Banpresto

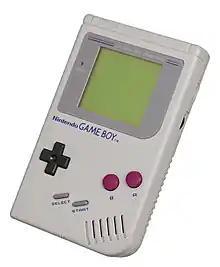
"Super Robot Wars" for the Game Boy (pictured above) became one of Banpresto's most-successful titles upon its release in 1991.

In April 1991, Banpresto introduced "Super Robot Wars", a tactical role-playing game for the Game Boy. Developed by external studio WinkySoft, it was a spiritual successor to its "Compati Hero" series of games, crossing over popular mecha licenses like "Getter Robo" and "Mazinger-Z". "Super Robot Wars" was a commercial success, attributed to its release during the popularity of mecha anime in the early half of the decade. It became one of the company's most-successful games, spawning a multi-million-selling franchise with several sequels, remakes, and other forms of media. "Super Robot Wars" is considered important and influential for the genre, and contributed to the early success of the "SD Gundam" media franchise. As of 2016, the "Super Robot Wars" series has sold over 16 million games across all available platforms. Banpresto also began producing children's rides, using the likenesses of characters such as Anpanman, Super Mario, and Thomas the Tank Engine.